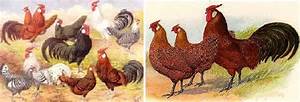
Label: gallina